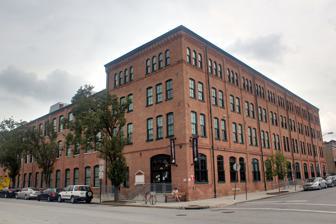
Building: H.F. Miller & Son Tin Box and Can Manufacturing Plant
Country: United States of America
Year built: 1890
Historic building in Maryland, USA United States historic place H.F. Miller & Son Tin Box and Can Manufacturing Plant U.S. National Register of Historic Places H.F. Miller & Son Tin Box and Can Manufacturing Plant, September 2012 Show map of Baltimore Show map of Maryland Show map of the United States Location 2601 N. Howard St., Baltimore, Maryland Coordinates 39°19′10″N 76°37′12″W / 39.31944°N 76.62000°W / 39.31944; -76.62000 Area 0.8 acres (0.32 ha) Built 1890 ( 1890 ) Architectural style Early Commercial, Chicago NRHP reference No. 03001268 Added to NRHP December 10, 2003 H.F. Miller & Son Tin Box and Can Manufacturing Plant , or the American Can Company , Miller Factory, and now Miller Court is a historic can manufacturing plant located at Baltimore , Maryland , United States . It was erected in three stages between 1890 and about 1910.  It is a four-story brick manufacturing plant.  The exterior features decorative brickwork, multiple window forms, and substantial construction typical of the period. The interior features chamfered posts, closely spaced joists, and fire doors. The building has been redeveloped as Miller's Court with 40 apartments, as well as office and project space for public and charitable agencies. Apartments in the $20 million project were marketed to Baltimore public school teachers. The first tenants moved in during July 2009. H.F. Miller & Son Tin Box and Can Manufacturing Plant was listed on the National Register of Historic Places in 2003. References